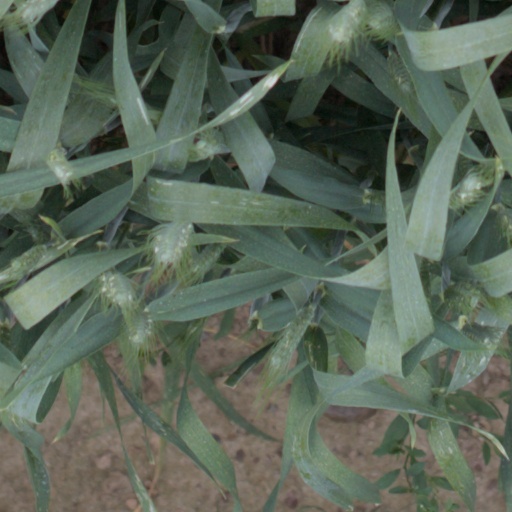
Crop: wheat